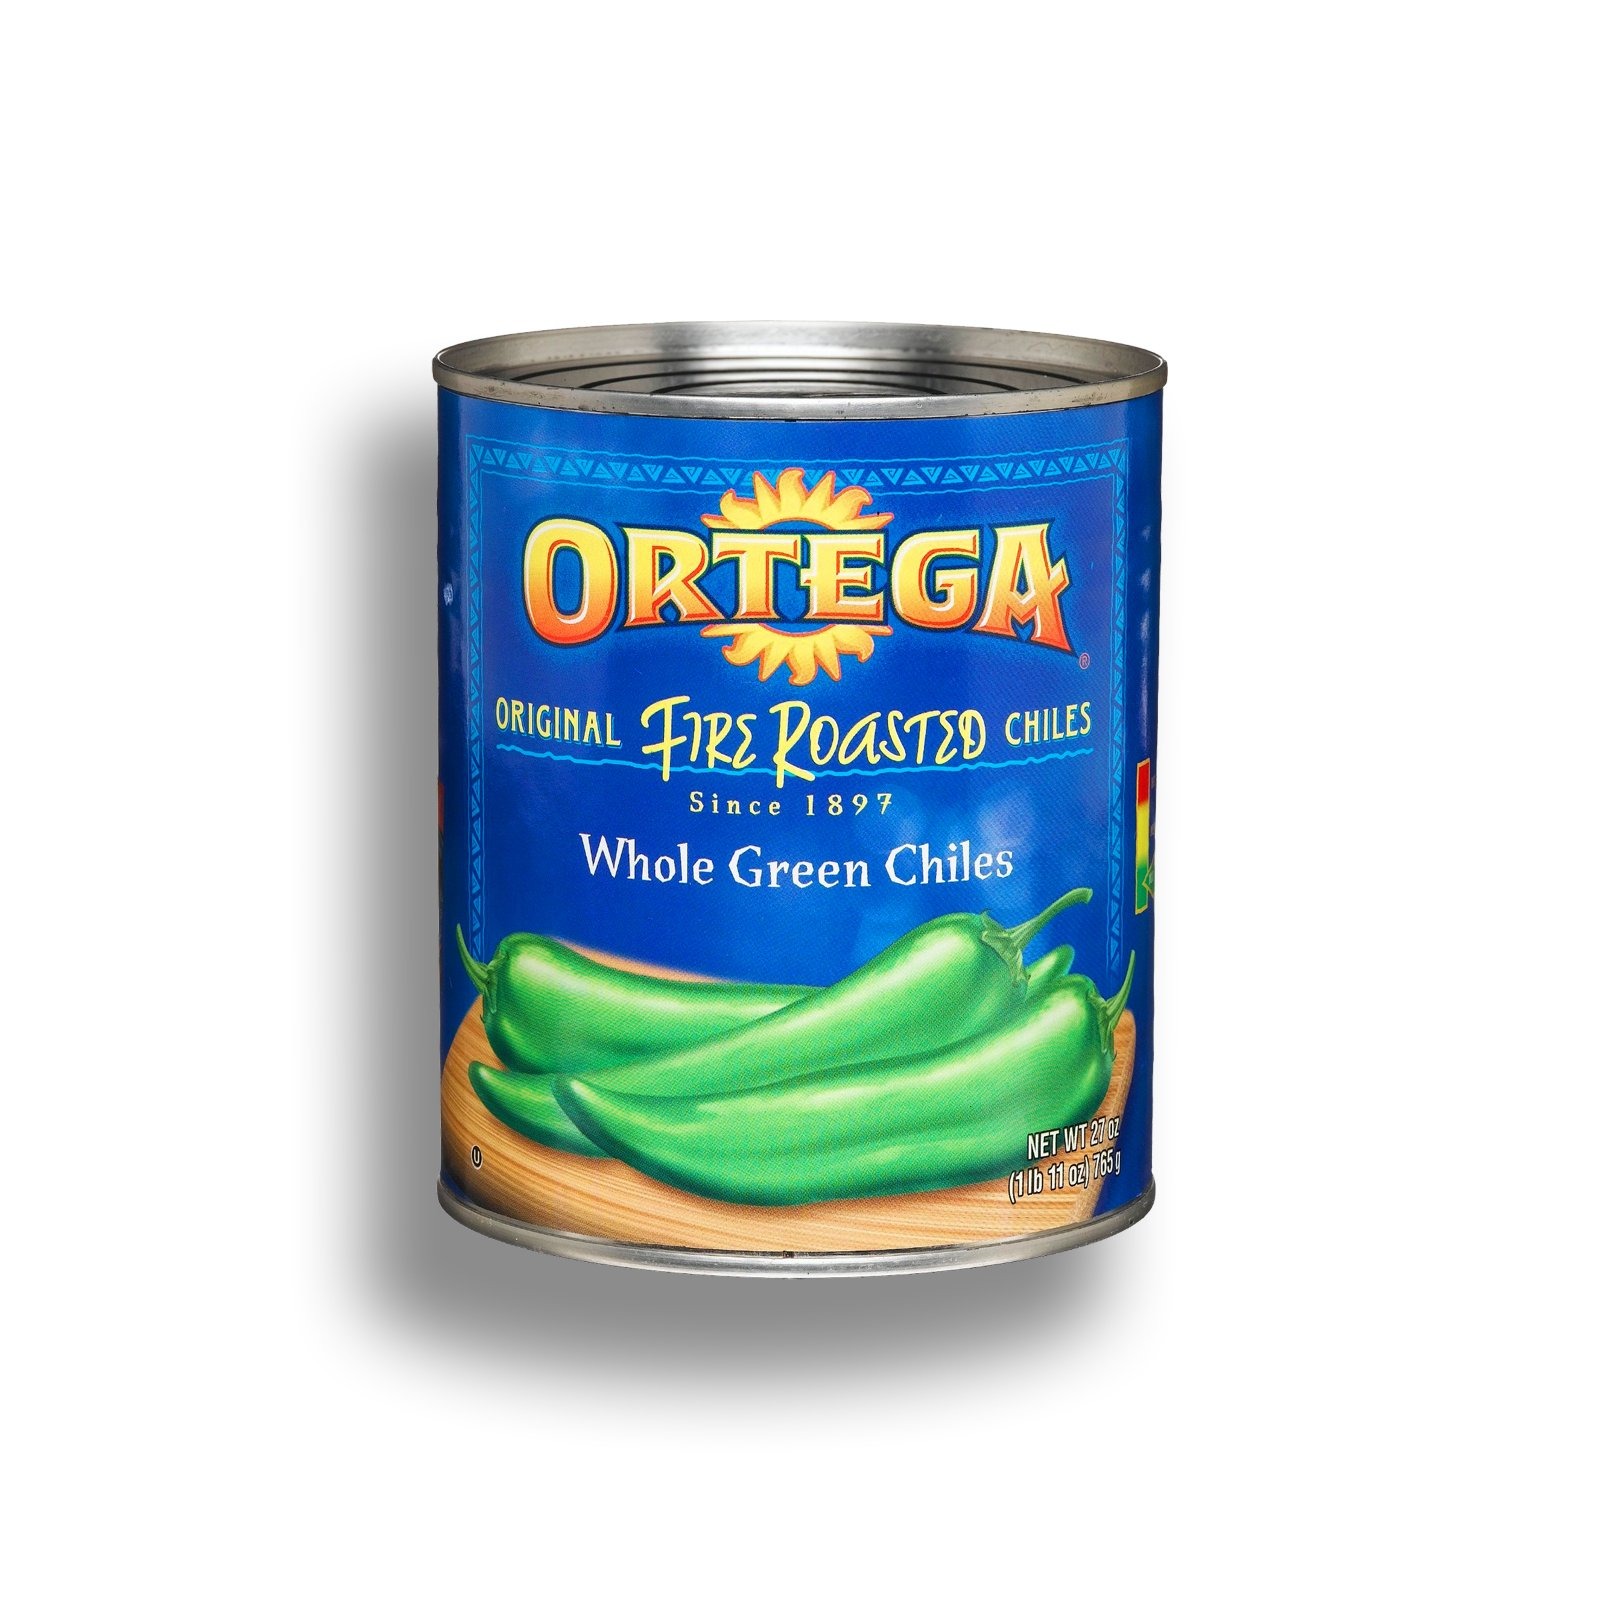
Item Name: Ortega Peppers, Whole Green Chiles, Mild, 27 Ounce
Bullet Point 1: Ortega makes the original fire-roasted Green Chile, America's Favorite!
Bullet Point 2: Since 1897, Ortega's famous chilis have been fire-roasted for the fullest flavor
Bullet Point 3: Our signature roasting process piques the flavor for an authentic Mexican taste
Bullet Point 4: Our chilis are sure to spice up any meal!
Bullet Point 5: Mexican meals made easy
Value: 27.0
Unit: Ounce

Price: 8.29